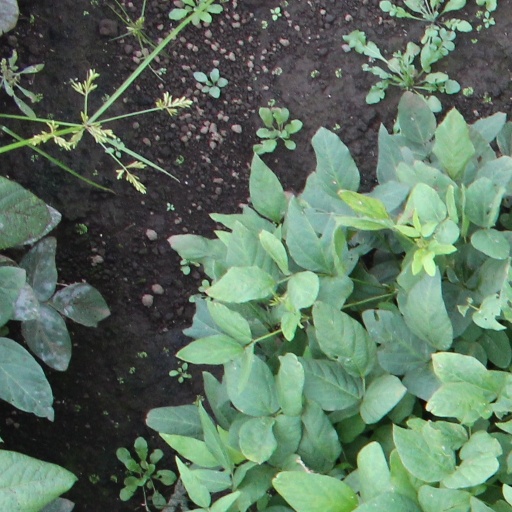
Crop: soybean